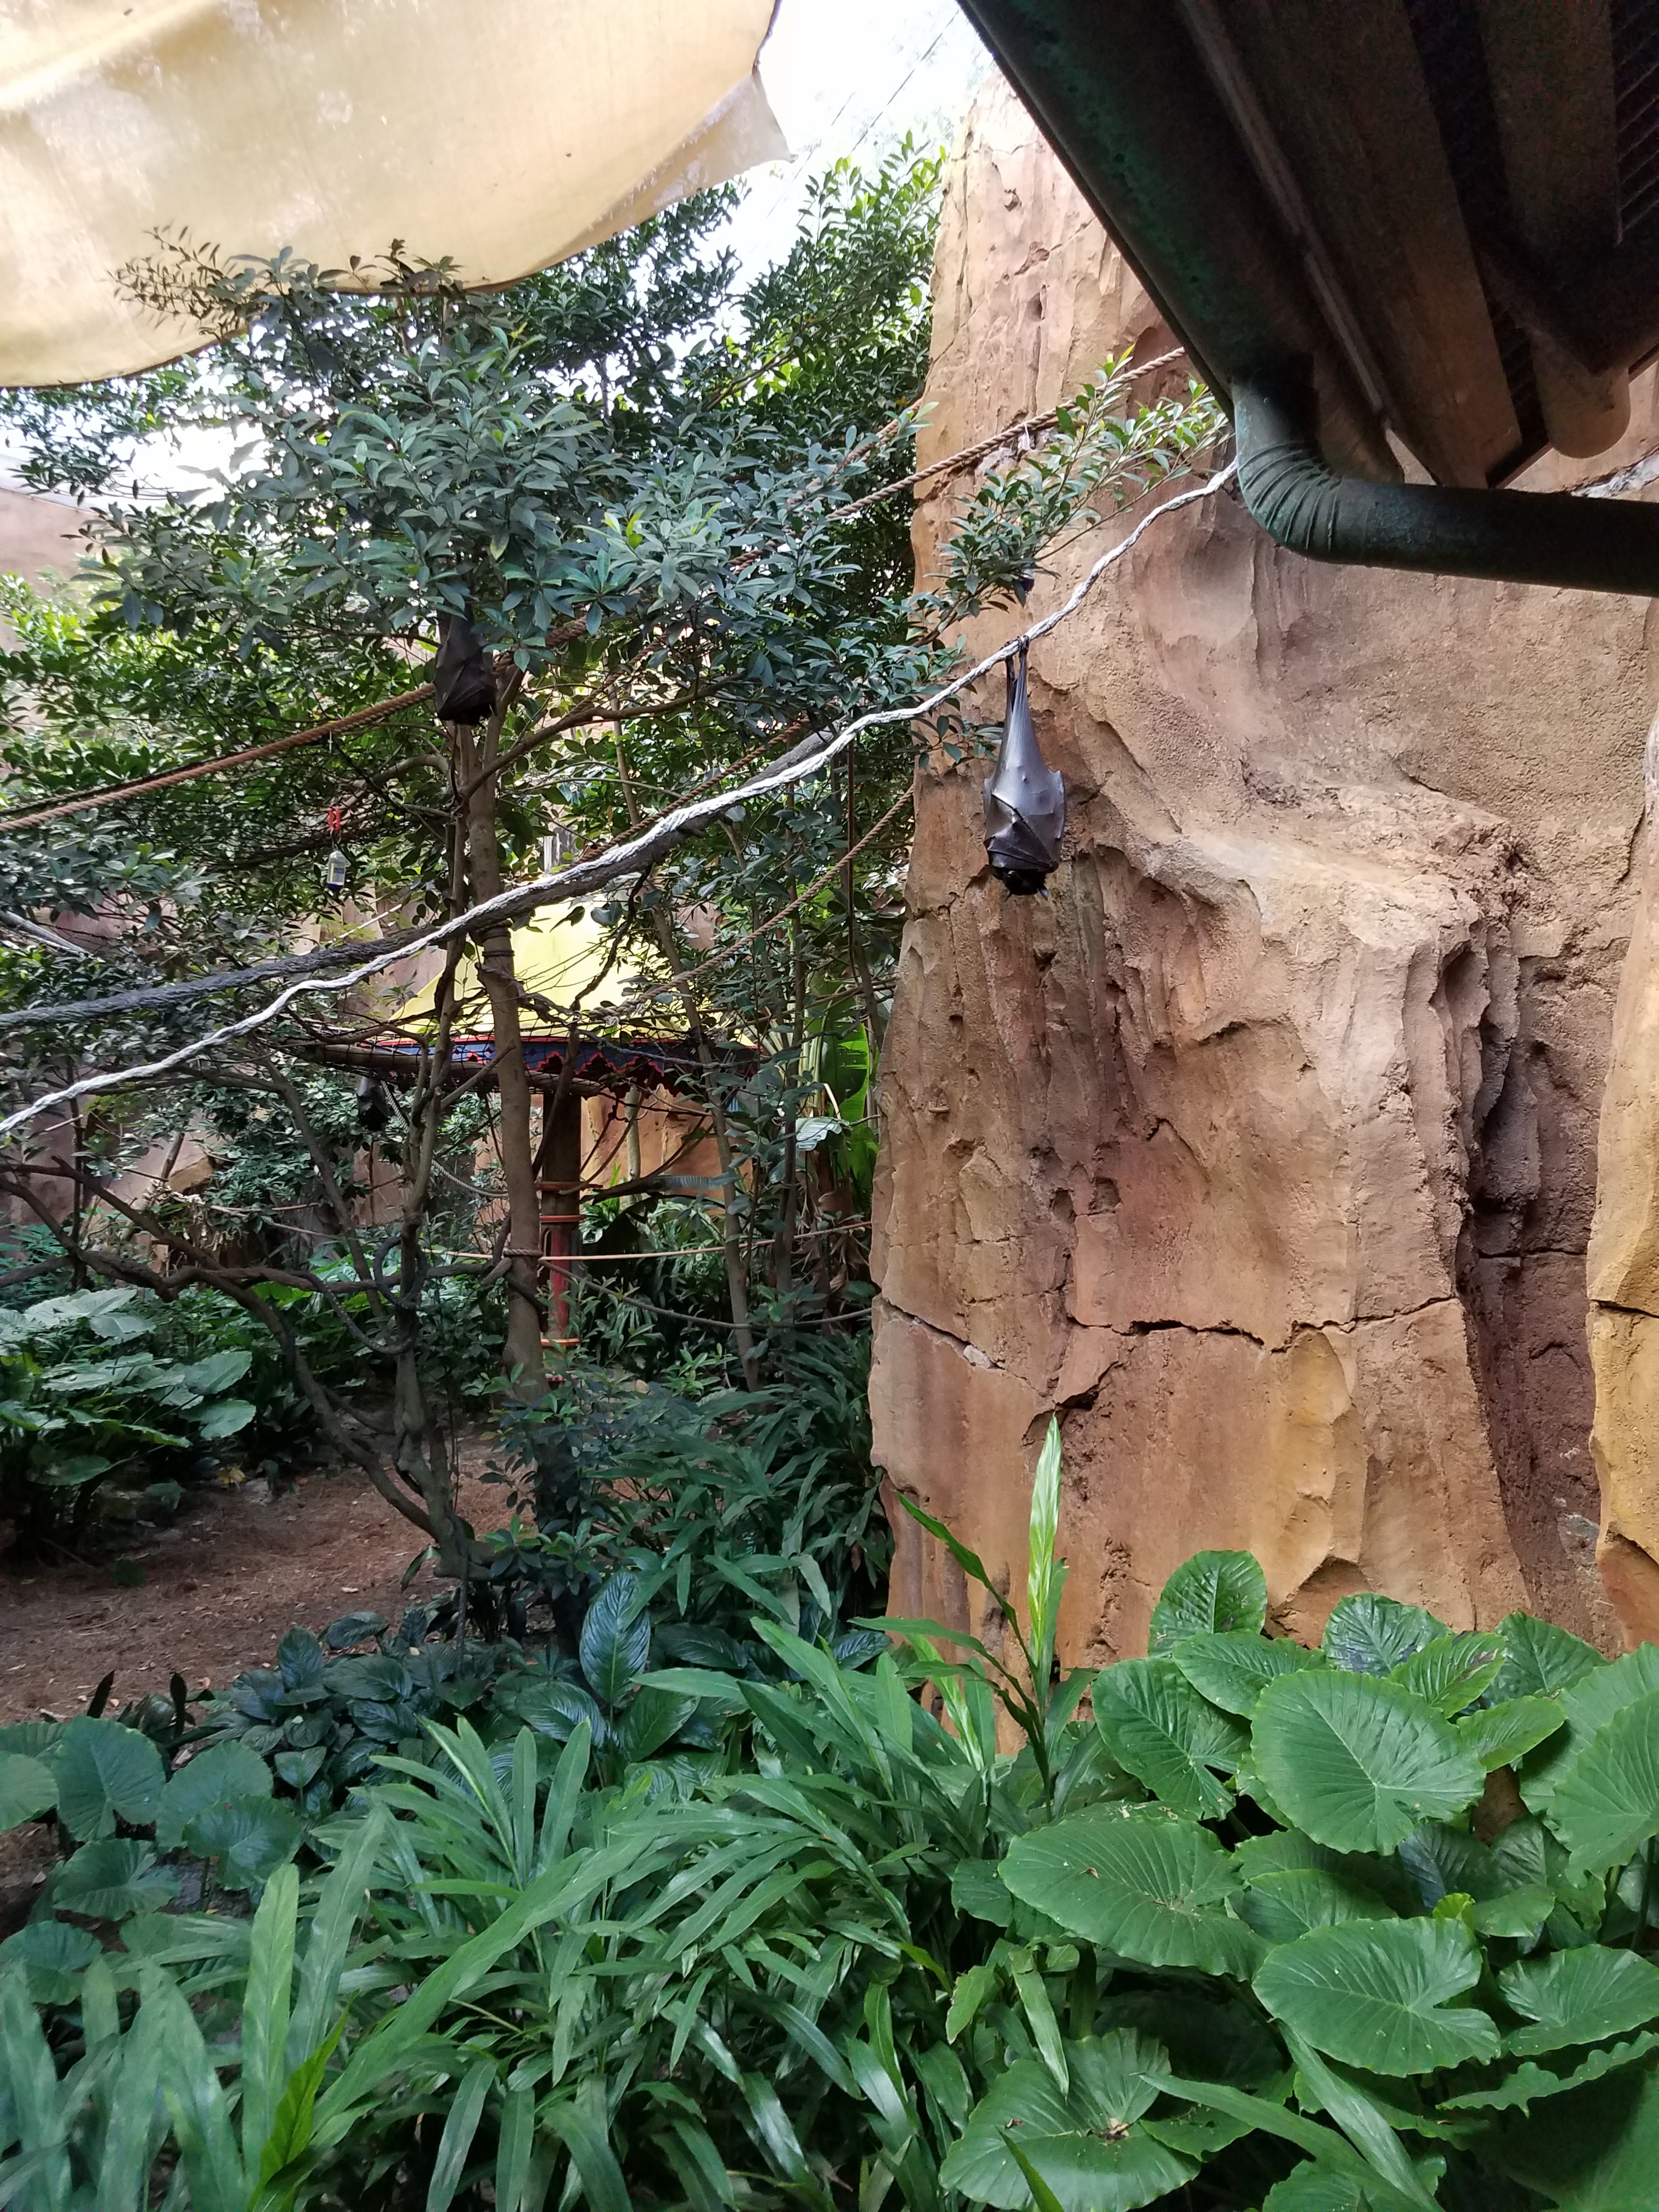
tree, forest, plant, leaf, flower, green, jungle, soil, garden, yard, rural area, woody plant